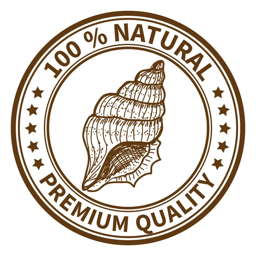
stamp with the sea shell